Line engraving

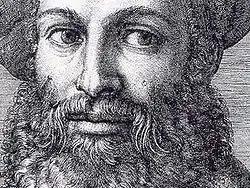
Detail of an engraving by Marcantonio

Line engraving is a term for engraved images printed on paper to be used as prints or illustrations. The term is mainly used in connection with 18th- or 19th-century commercial illustrations for magazines and books or reproductions of paintings. It is not a technical term in printmaking, and can cover a variety of techniques, giving similar results.